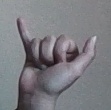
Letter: ya